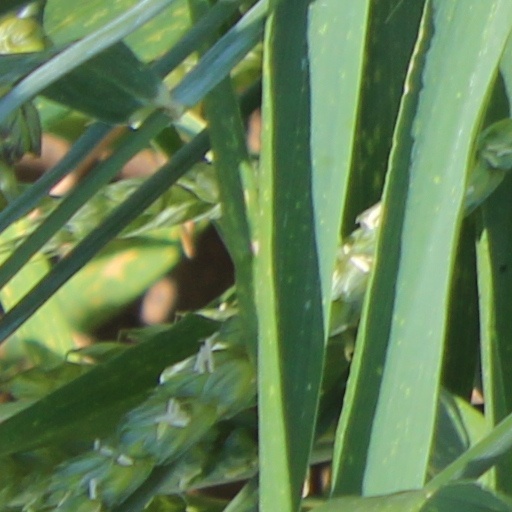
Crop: wheat